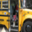
Label: bus